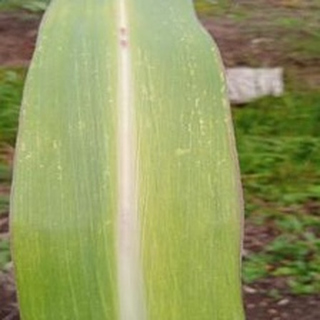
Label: sugarcane_yellow_leaf_disease